BAE173

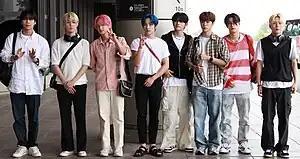
BAE173 in June 2023

BAE173 is a South Korean boy band formed and managed by PocketDol Studio. The group debuted on November 19, 2020, with their first EP "Intersection: Spark". The group currently consists of eight members: J-Min, Hangyul, Yoojun, Muzin, Junseo, Youngseo, Doha, and Bit. Originally a nine-member group, Dohyon left the group on June 22, 2023, following the contract termination.